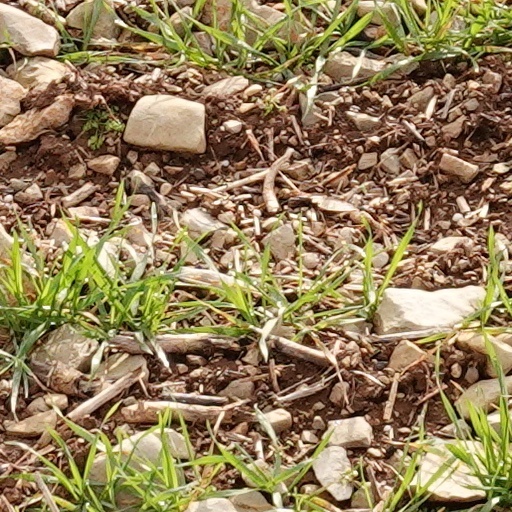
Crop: wheat